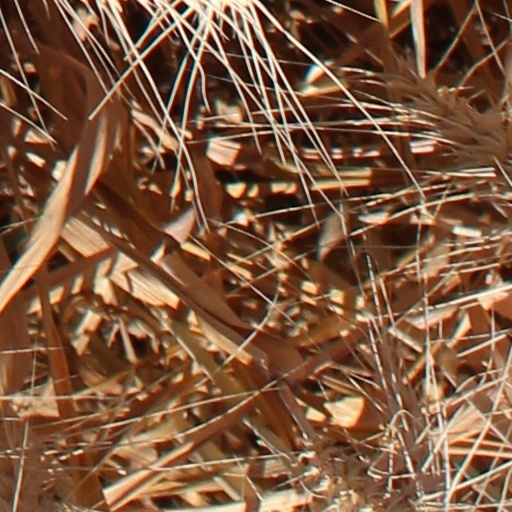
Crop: wheat